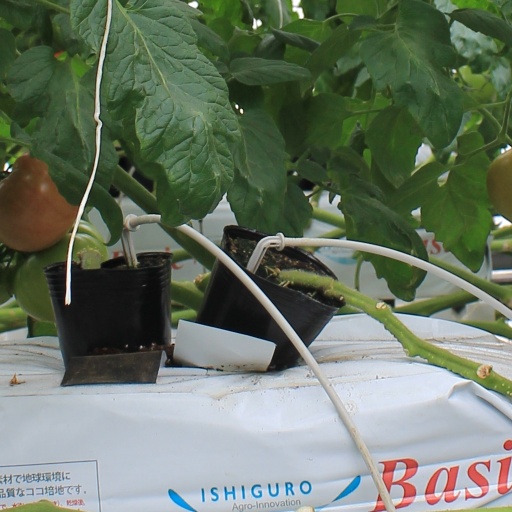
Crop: tomato